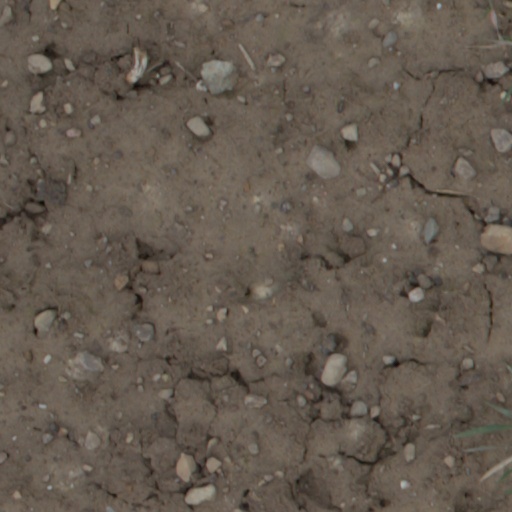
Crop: wheat